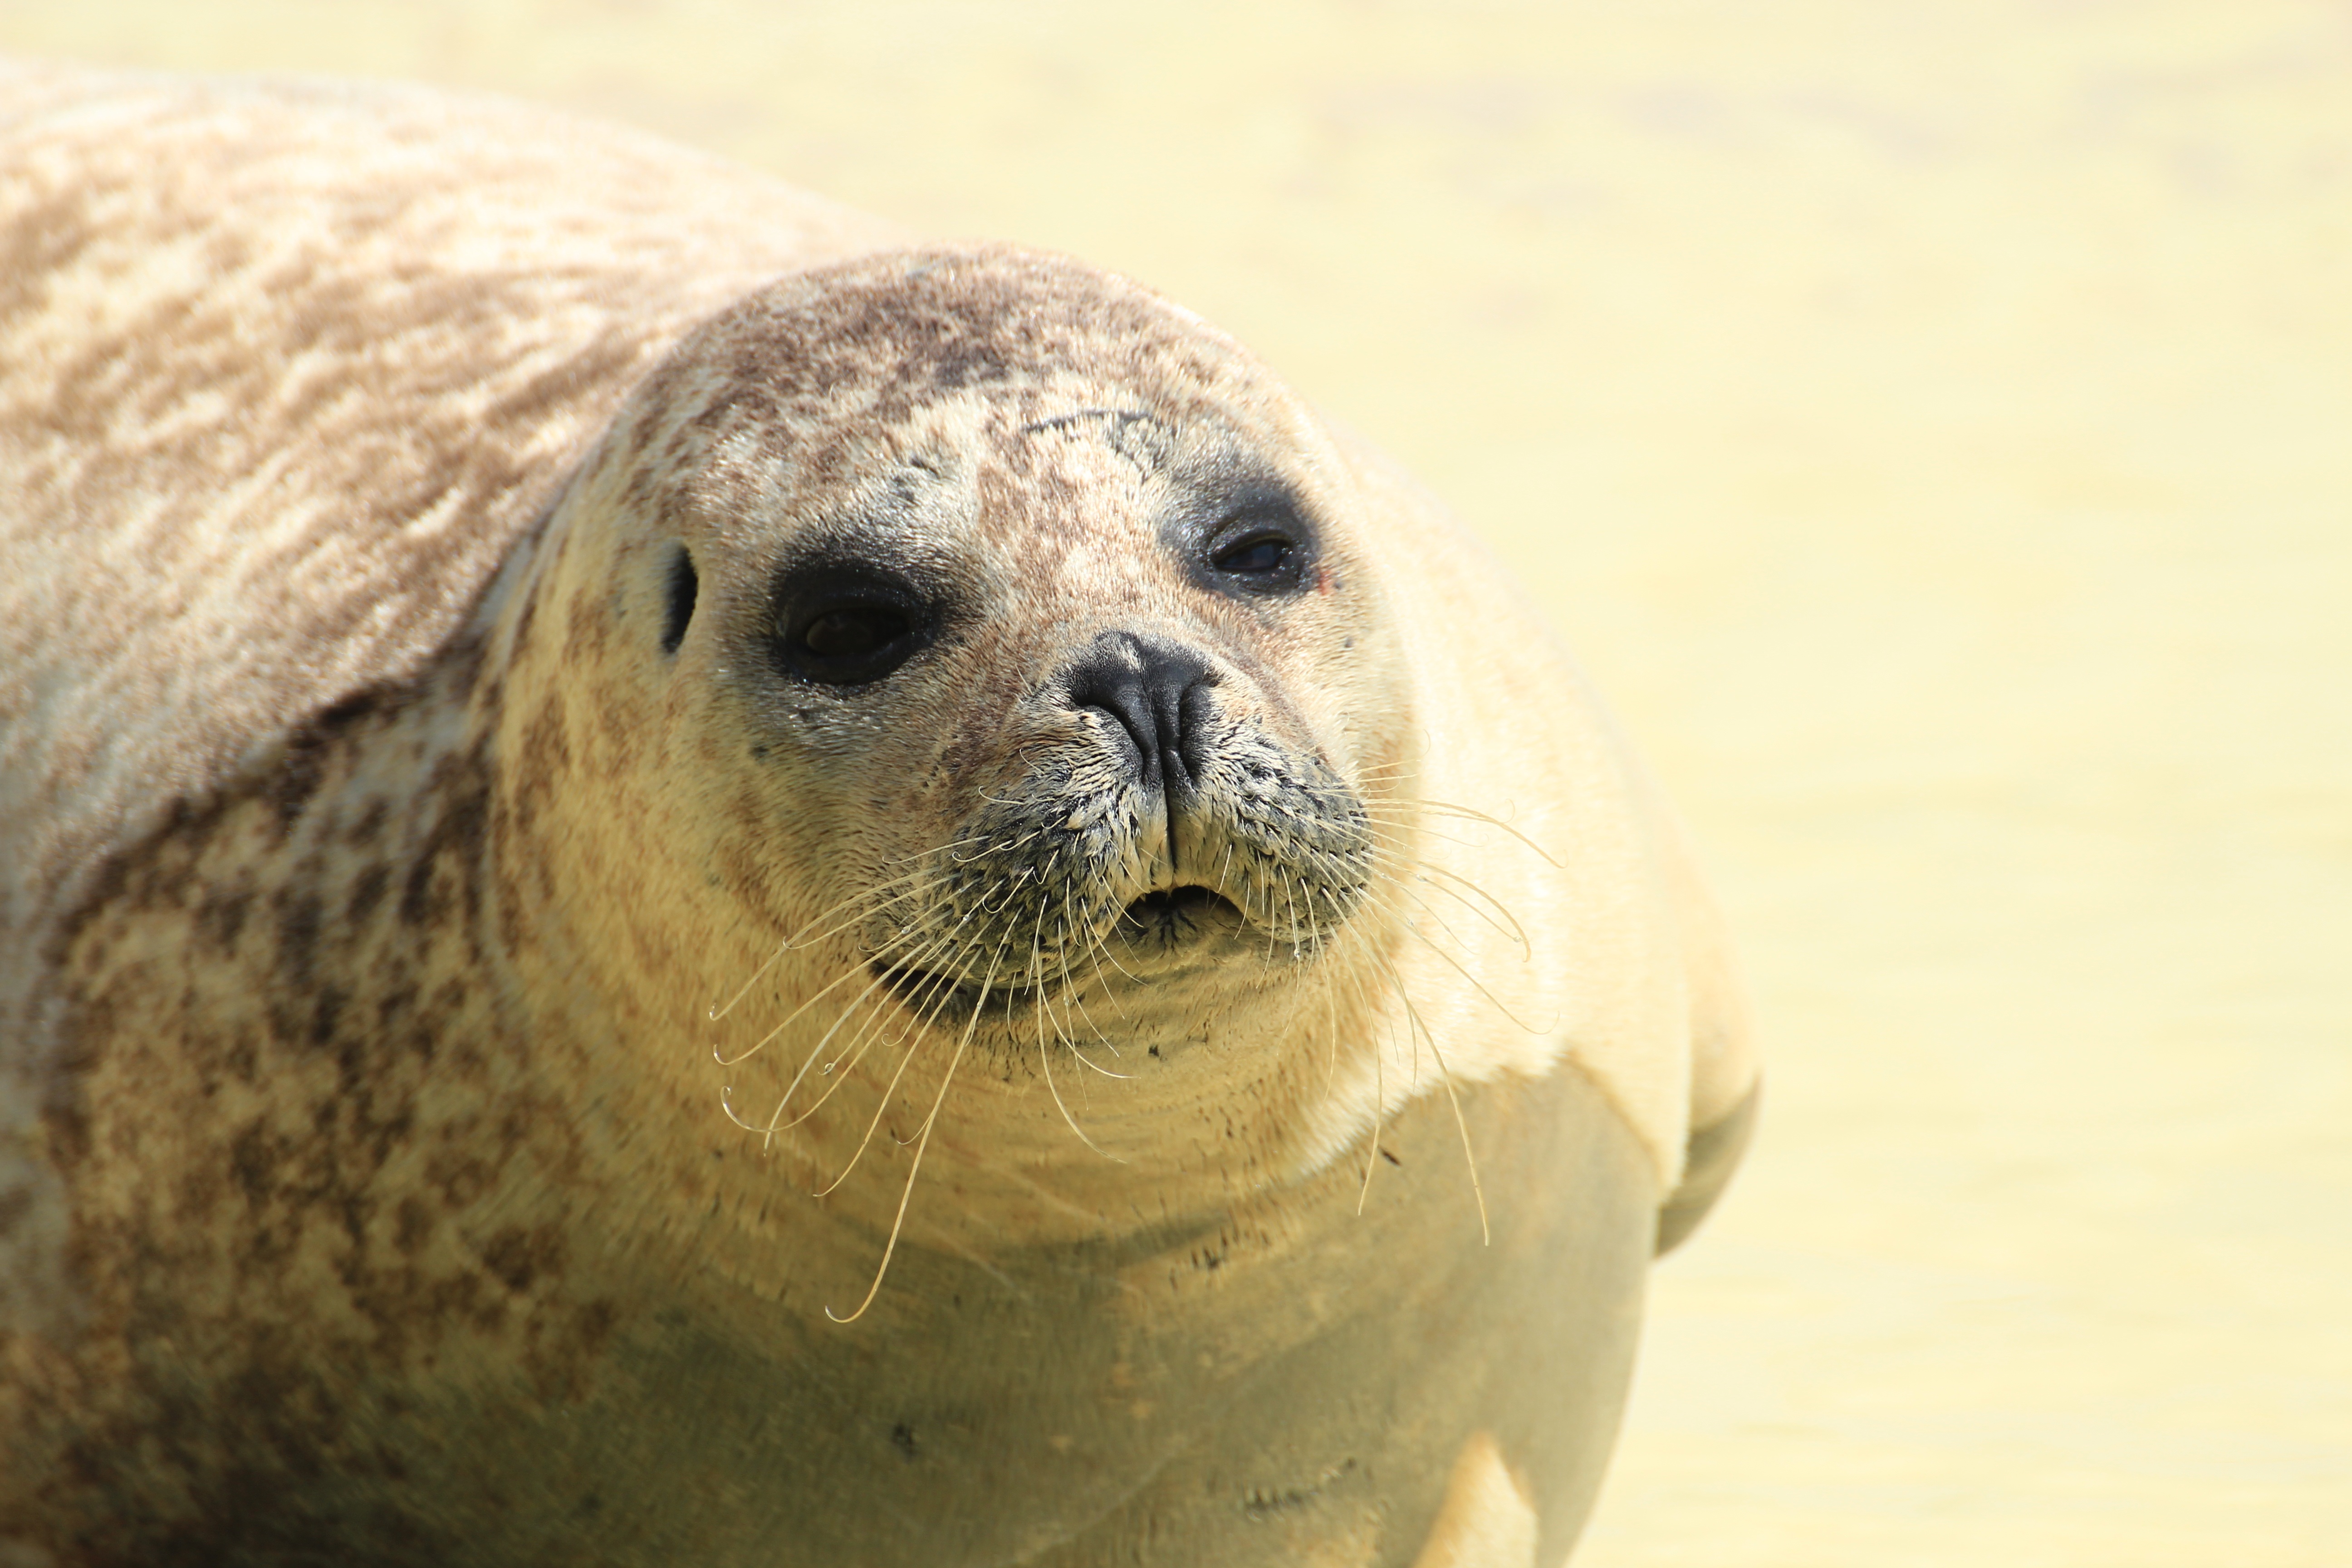
coast, animal, wildlife, mammal, predator, seal, fauna, nose, seals, vertebrate, north sea, harbor seal, robbe, dog seal, marine mammal, phoca vitulina